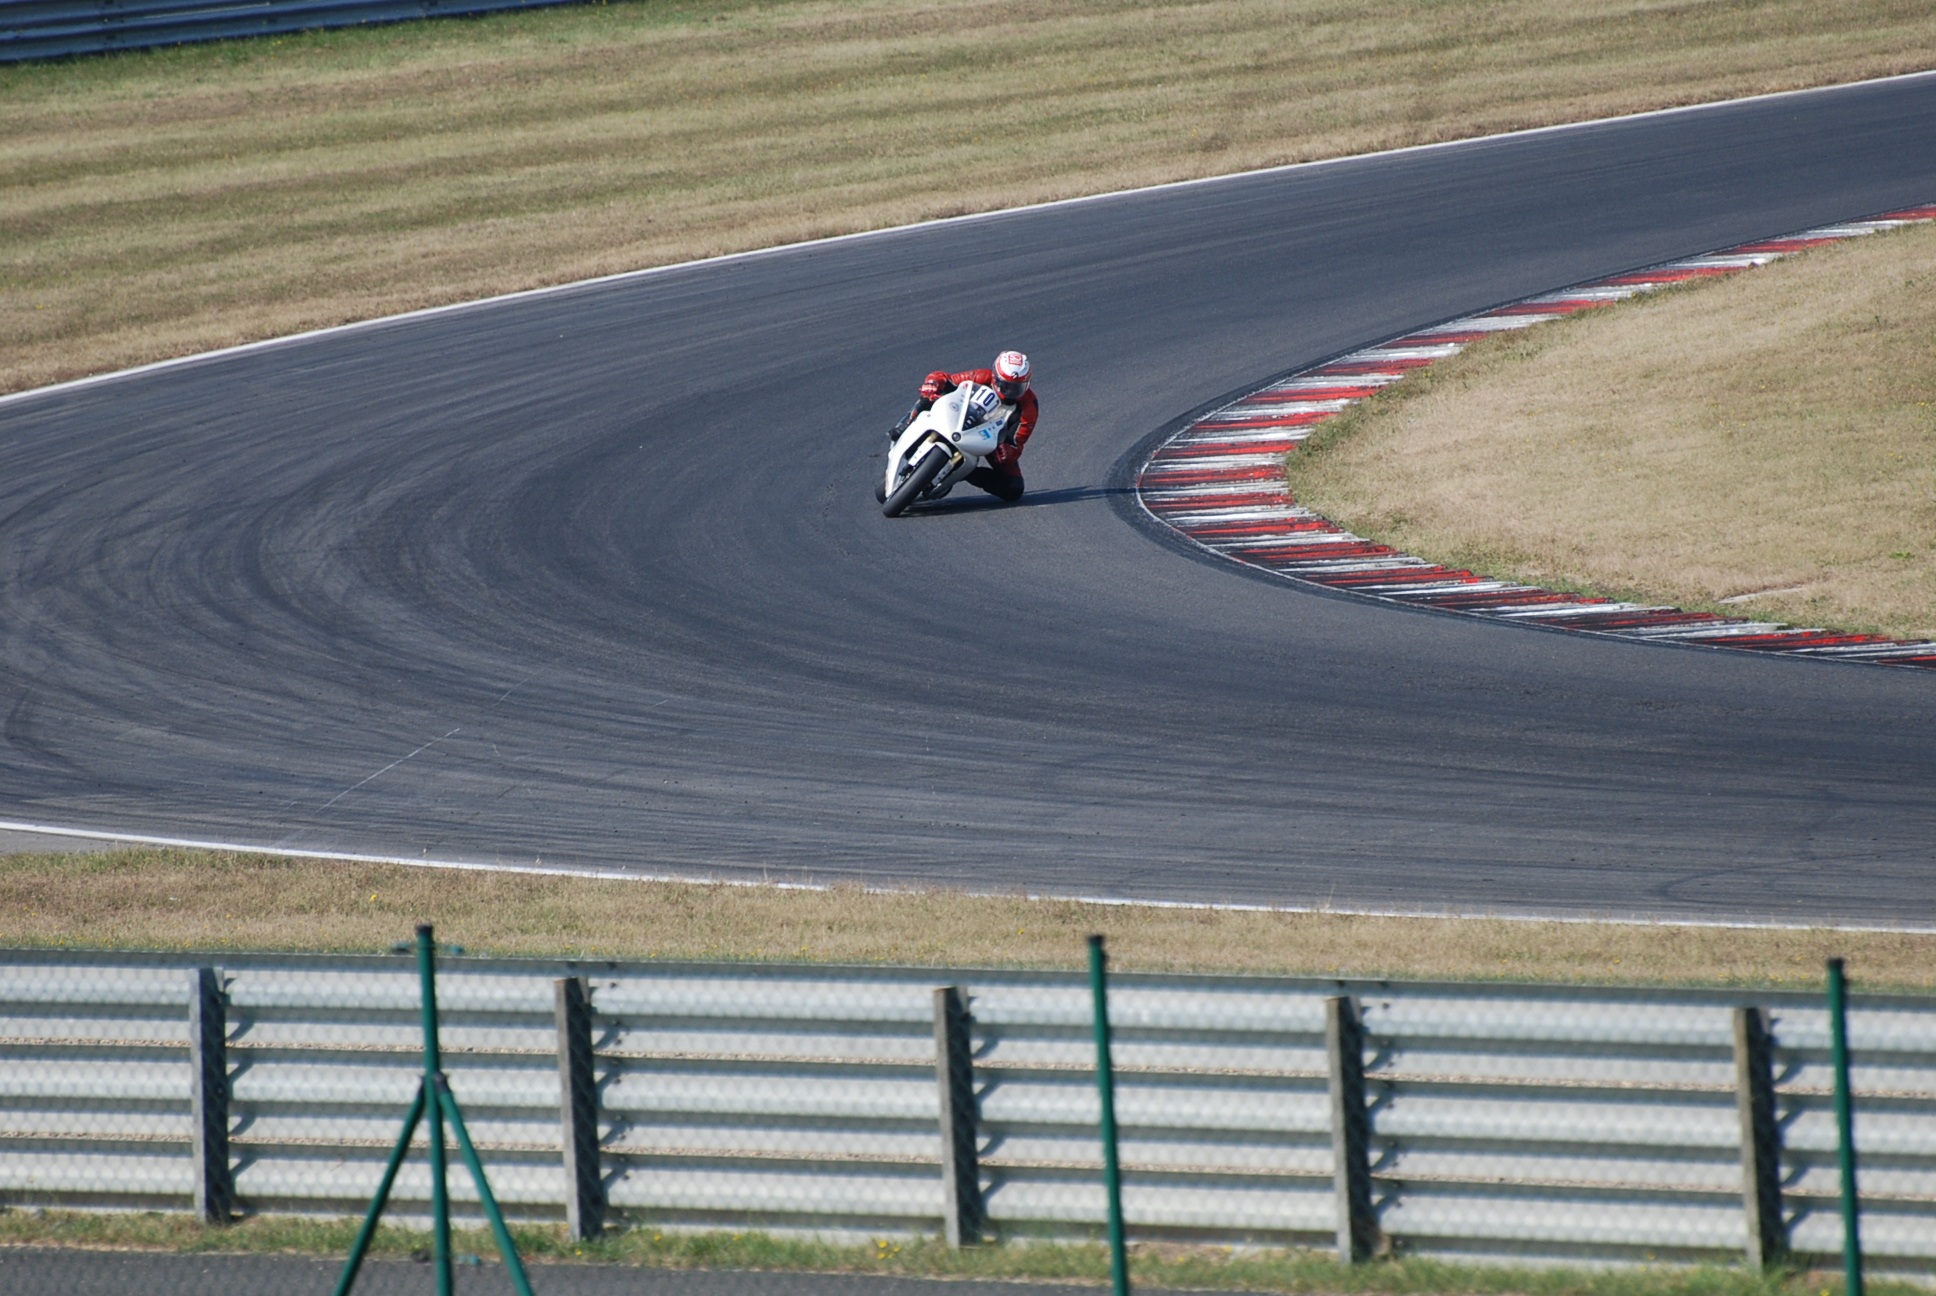
structure, vehicle, motorcycle, ride, stadium, race, moto, sports, racing, race track, races, motorsport, adrenaline, sport venue